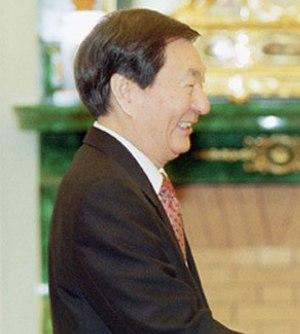
Zhu Rongji fut Premier ministre de la république populaire de Chine et membre du comité permanent du Politburo du quinzième Comité central du Parti communiste chinois.